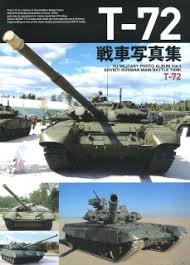
Label: Tank